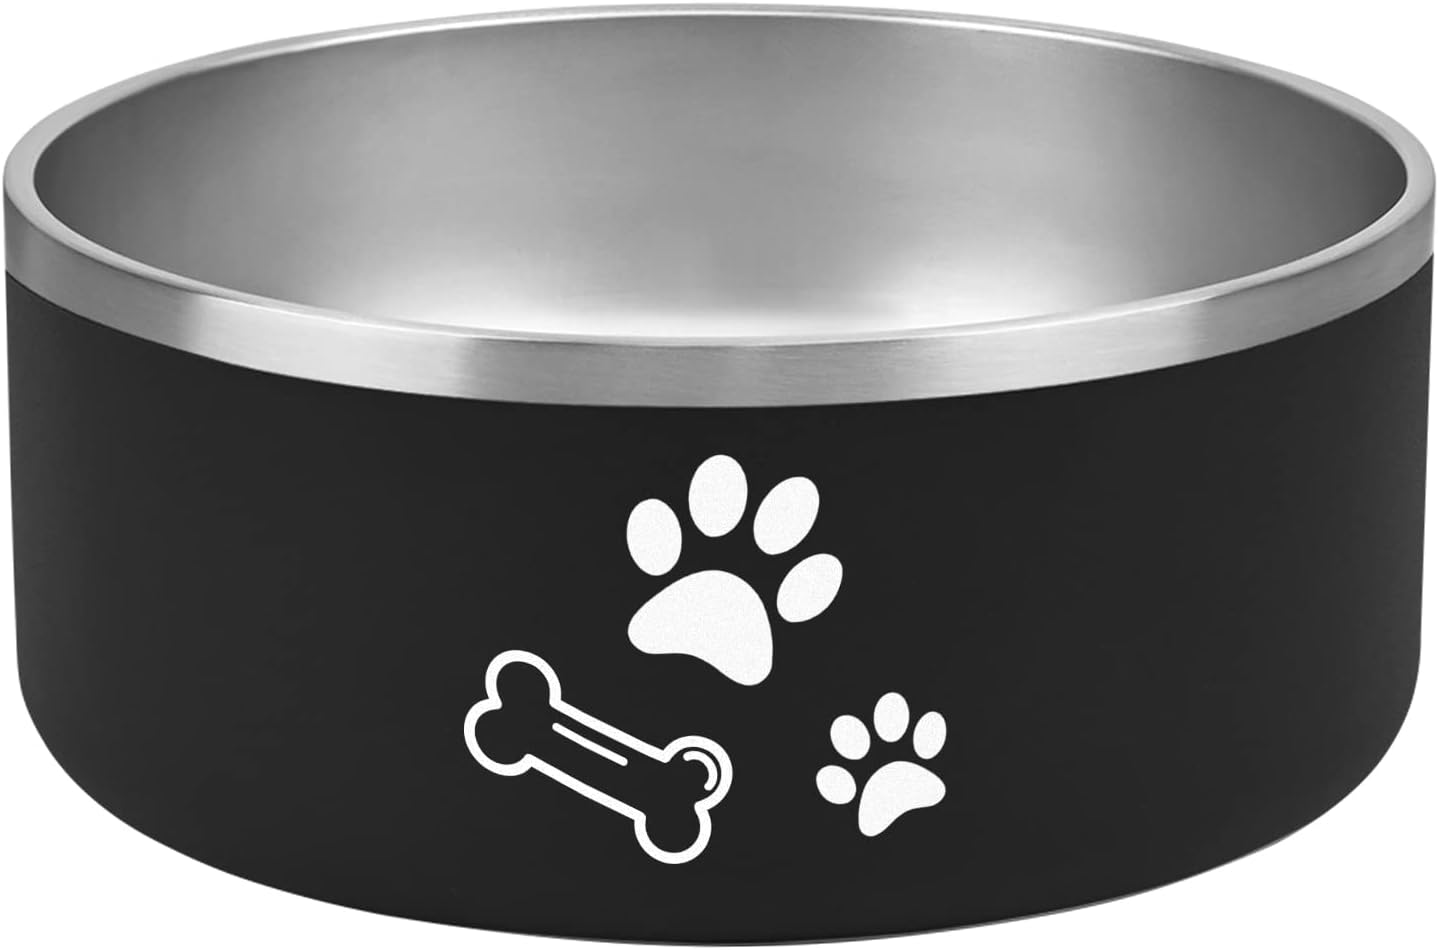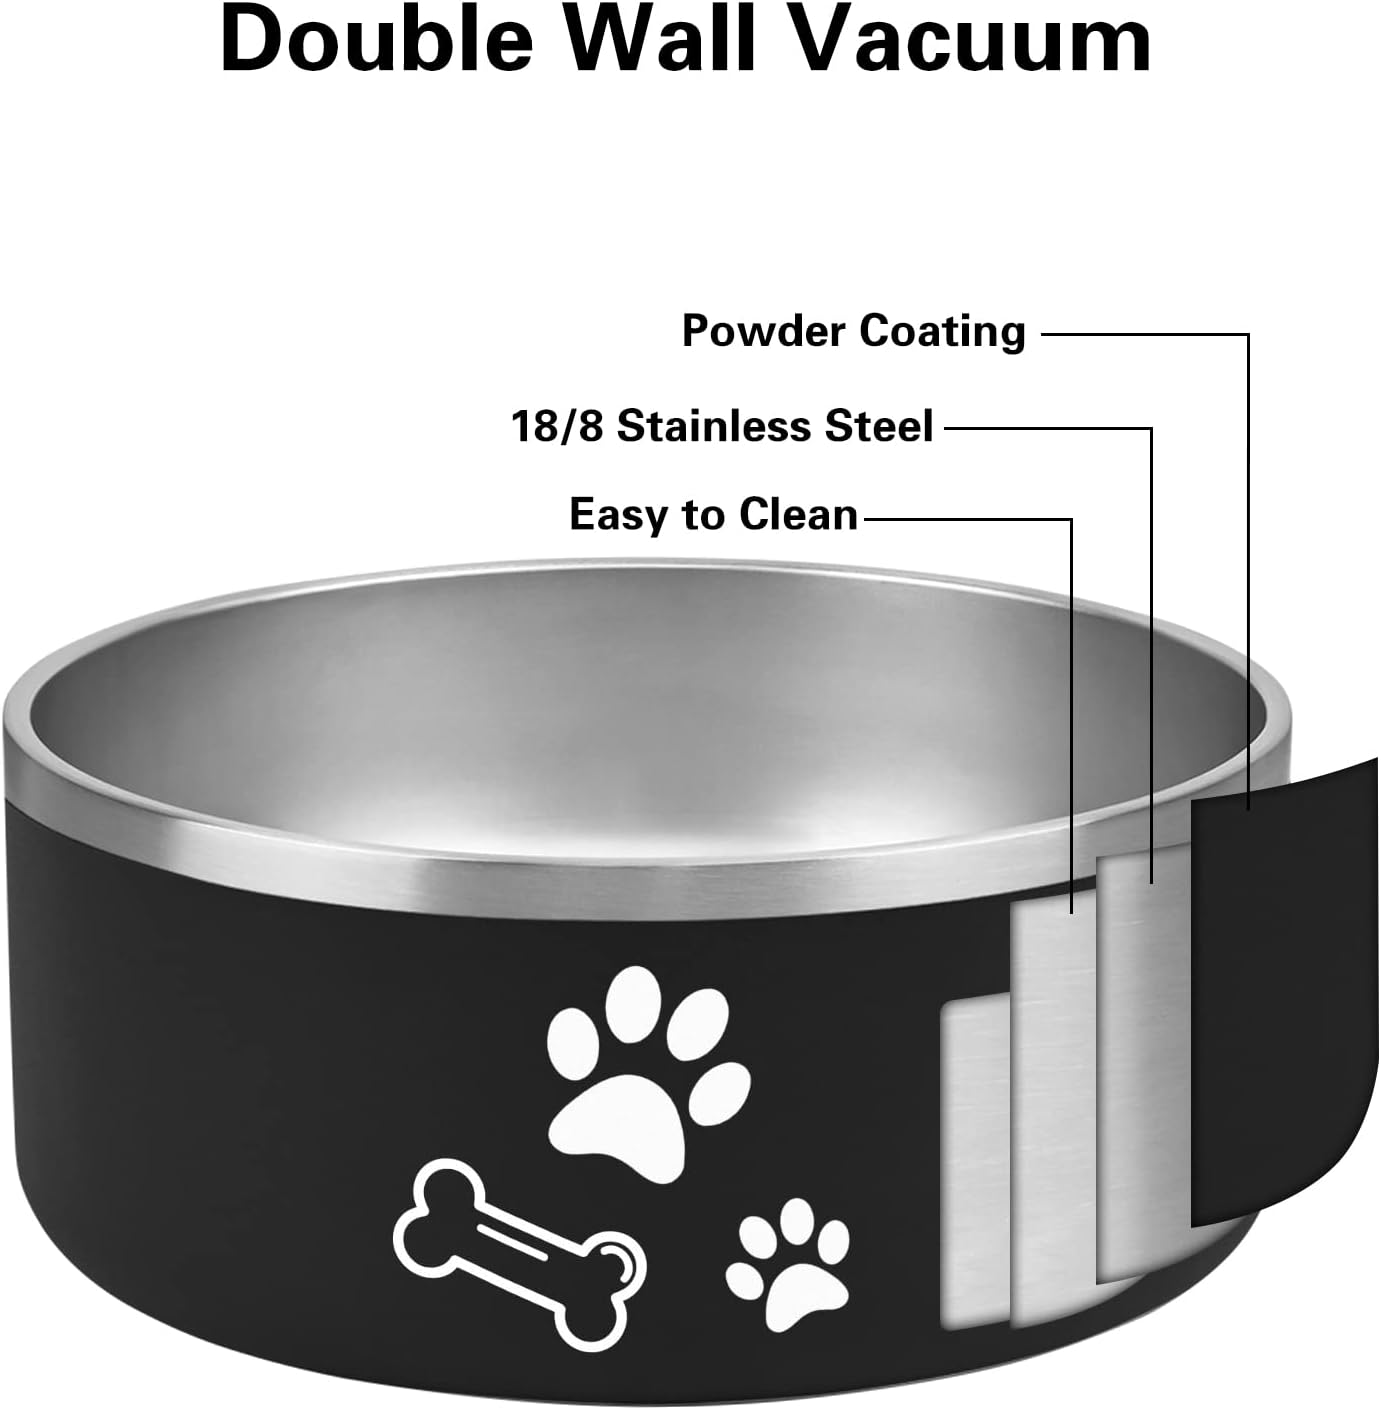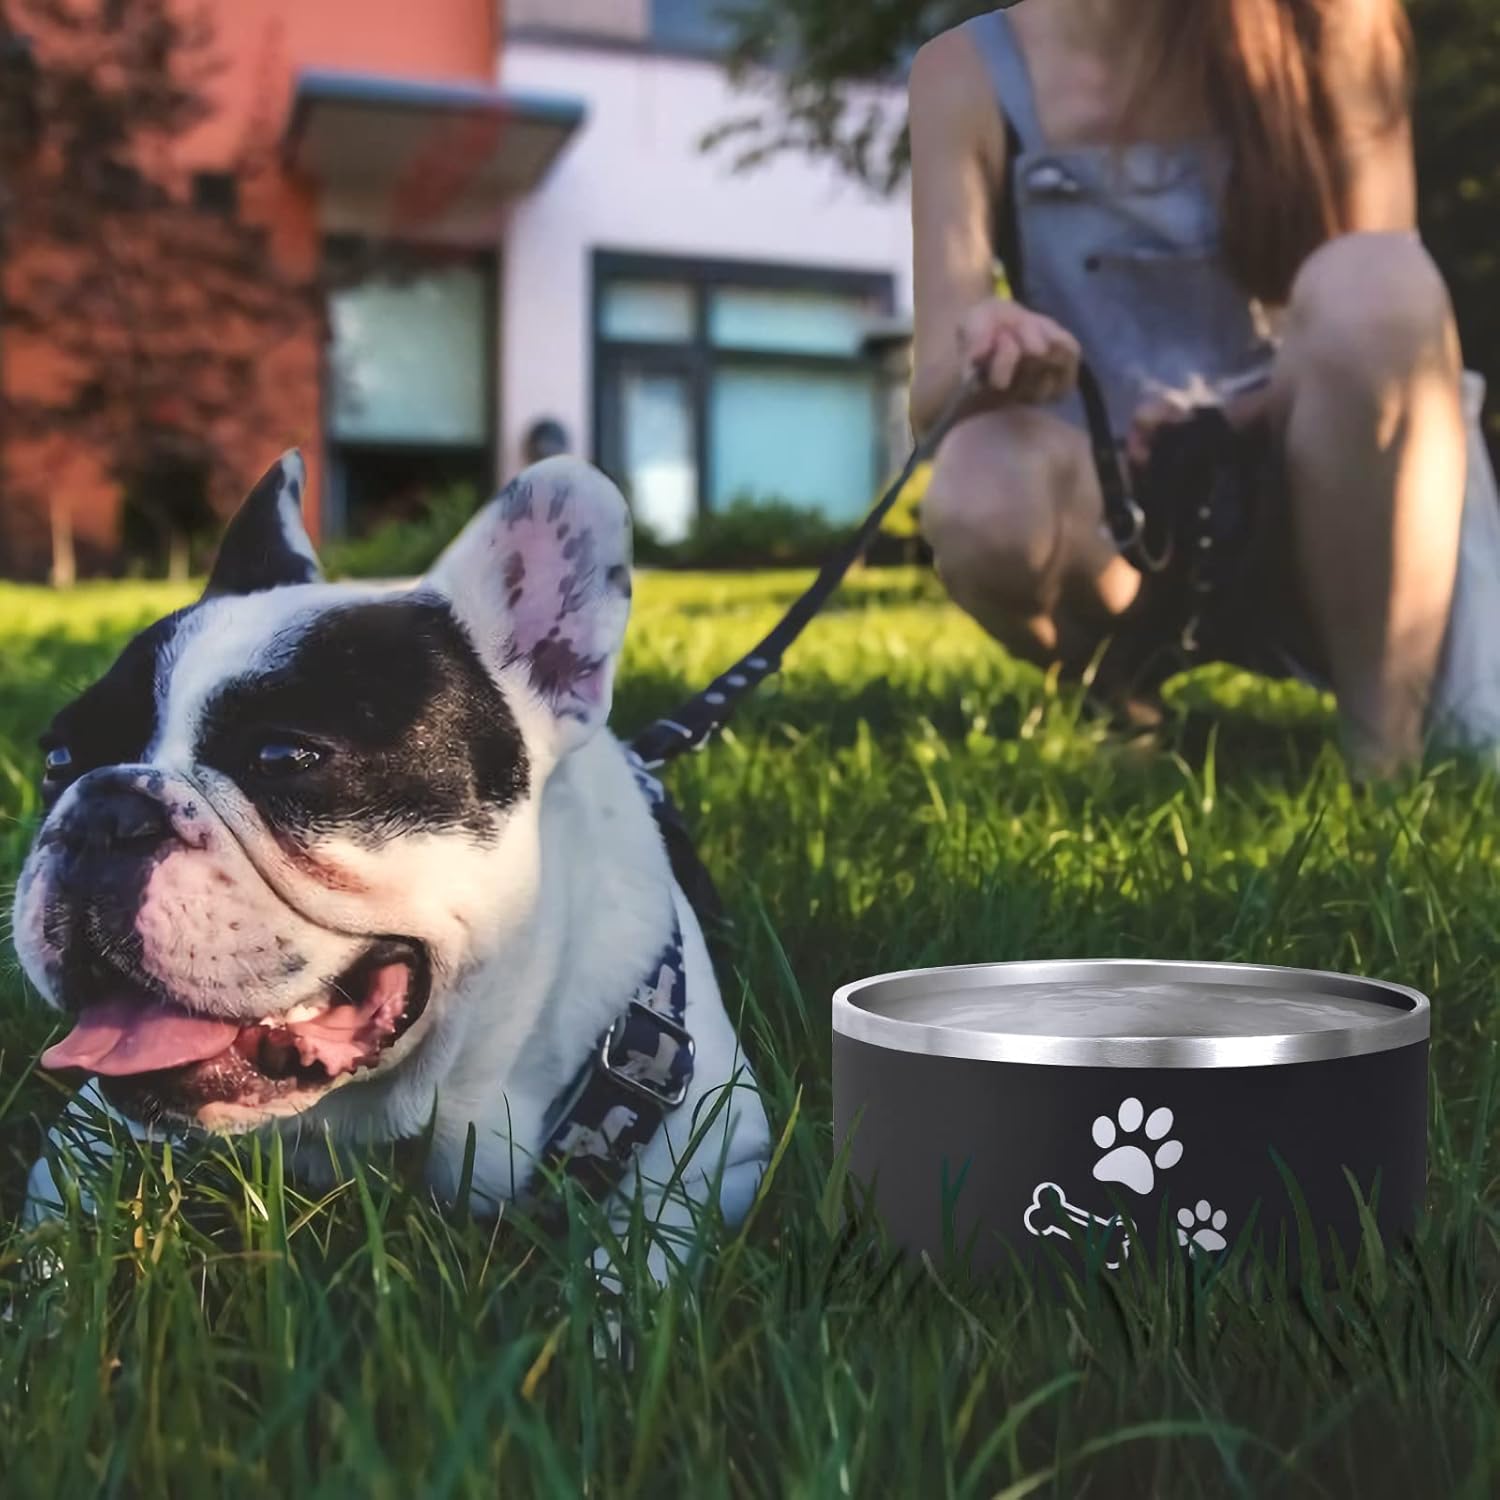
Stainless Steel Dog Bowl, Non-Spill Water and Food Dog Bowl with 8pcs Anti-Slip Silicone Stickers, Metal Dog Bowls, Stainless Steel Food Bowl for Medium Large Dogs, Cats, Pets - 64 Oz (8 Cup)
Category: Pet Supplies
Wanna Give Your Dearest Dog a Unique Gift? Lifecapido Stainless Steel Dog Food Bowls Provides Your Pets with Comfortable Eating and Drinking Experience. Why Choose Lifecapido Stainless Steel Dog Bowls: High Quality: Our dog food bowl is made of high-quality stainless steel, which is durable, unbreakable and easy to clean.. Durable: Our metal dog dishes for food are more durable and practical than other plastic or porcelain bowls. Our stainless steel dog water bowl are durable and unbreakable. Anti-Skid Design: With 8pcs non-slip rubber stickers, there is no worry about spilling food and water into living room. You can stick 2-3 non-slip rubber stickers on the bottom of the dog food bowl at a time to prevent sliding, which are highly adhesive. Large Size: Large capacity of the dog water bowl, holds up 8 cups of fresh water or wet food. Even if you are not at home all day, your beloved dog will not go hungry or thirsty. Multiple Colors: Lifecapido metal dog bowls large have 4 different colors: Black/Navy Blue/Lake Blue/Silver. Choosing the suitable colors for your lovely dogs according to their personality and breed. Specifications: Diameter: 8.27inch (21cm) Height : 3inch(7.6cm) Material: 304 18/8 Food Grade Stainless Steel Color: Black Capacity: 64Oz/8Cups Package include: 1 x Stainless Steel Pet Bowl 8 x Anti-Skid Rubber Round Sticker
Features: FOOD-SAFE MATERIAL: Made of 304 18/8 food-safe stainless steel material, our Lifecapido dog food bowls are durable, BPA free and lead free, so this stainless steel food bowl for large dogs can provide a friendly and healthy eating and drinking experience for your pets. | CUTE DESIGN: Lifecapido stainless steel large dog bowl not only has a heavy and large body that can be filled in enough water or food for your dogs drinking and eating, but also has a cute pattern that features adorable dog paws and a bone, making this insulated dog food bowl more distinctive. | LARGE CAPACITY: Diameter 8.27inch (21cm), Height 3inch(7.6cm). With large capacity, this non-slip stainless steel dog bowl is perfect for large and medium-sized dogs that can ensures your pets enjoy fresh water, tasty treats, dry kibble, prime cuts or wet food more happier every day. | NON-SLIP DESIGN: Coming with 8 pieces anti-skid rubber sticks, the pet food bowl features highly skid-resistant design that can effectively reduce noise and protect water & food from spilling into the floor while your pets eating and drinking. | VERSATILE: Our Lifecapido pet water and food dog bowl is modern and functional. This large dog dishes for food and water is perfect for dogs, medium dogs, large dogs, puppies, kittens, cats, mini pet pigs, birds or any large and medium pet, even for farm animals. | EASY TO CLEAN: Our Lifecapido stainless steel pet water bowls is easy to clean so that using this dog bowl for raised dogs can convenient your life. We recommend that wash this functional pet food bowl by your hand.